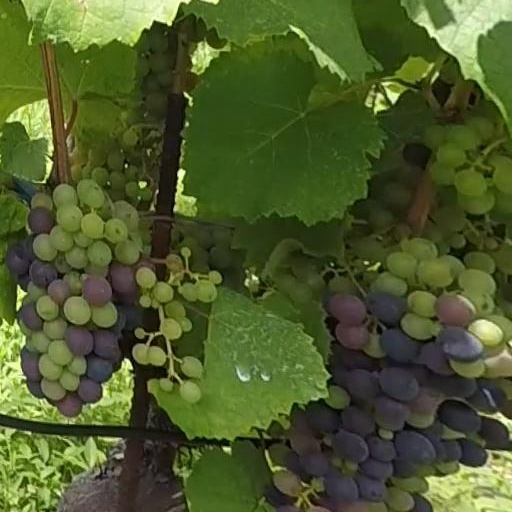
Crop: grape